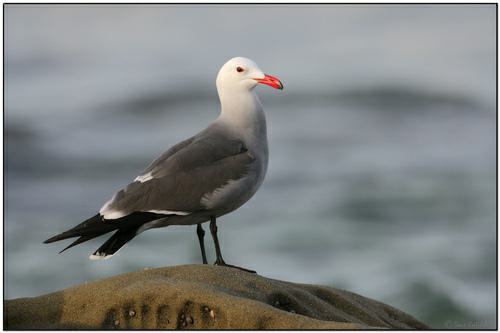
A photo of a heermann gull